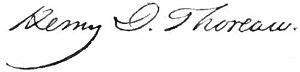
Henry David Thoreau est un philosophe, naturaliste et poète américain, né le 12 juillet 1817 à Concord, où il est mort le 6 mai 1862.
Walden ou la Vie dans les bois est un récit publié en 1854 par l'écrivain américain Henry David Thoreau.